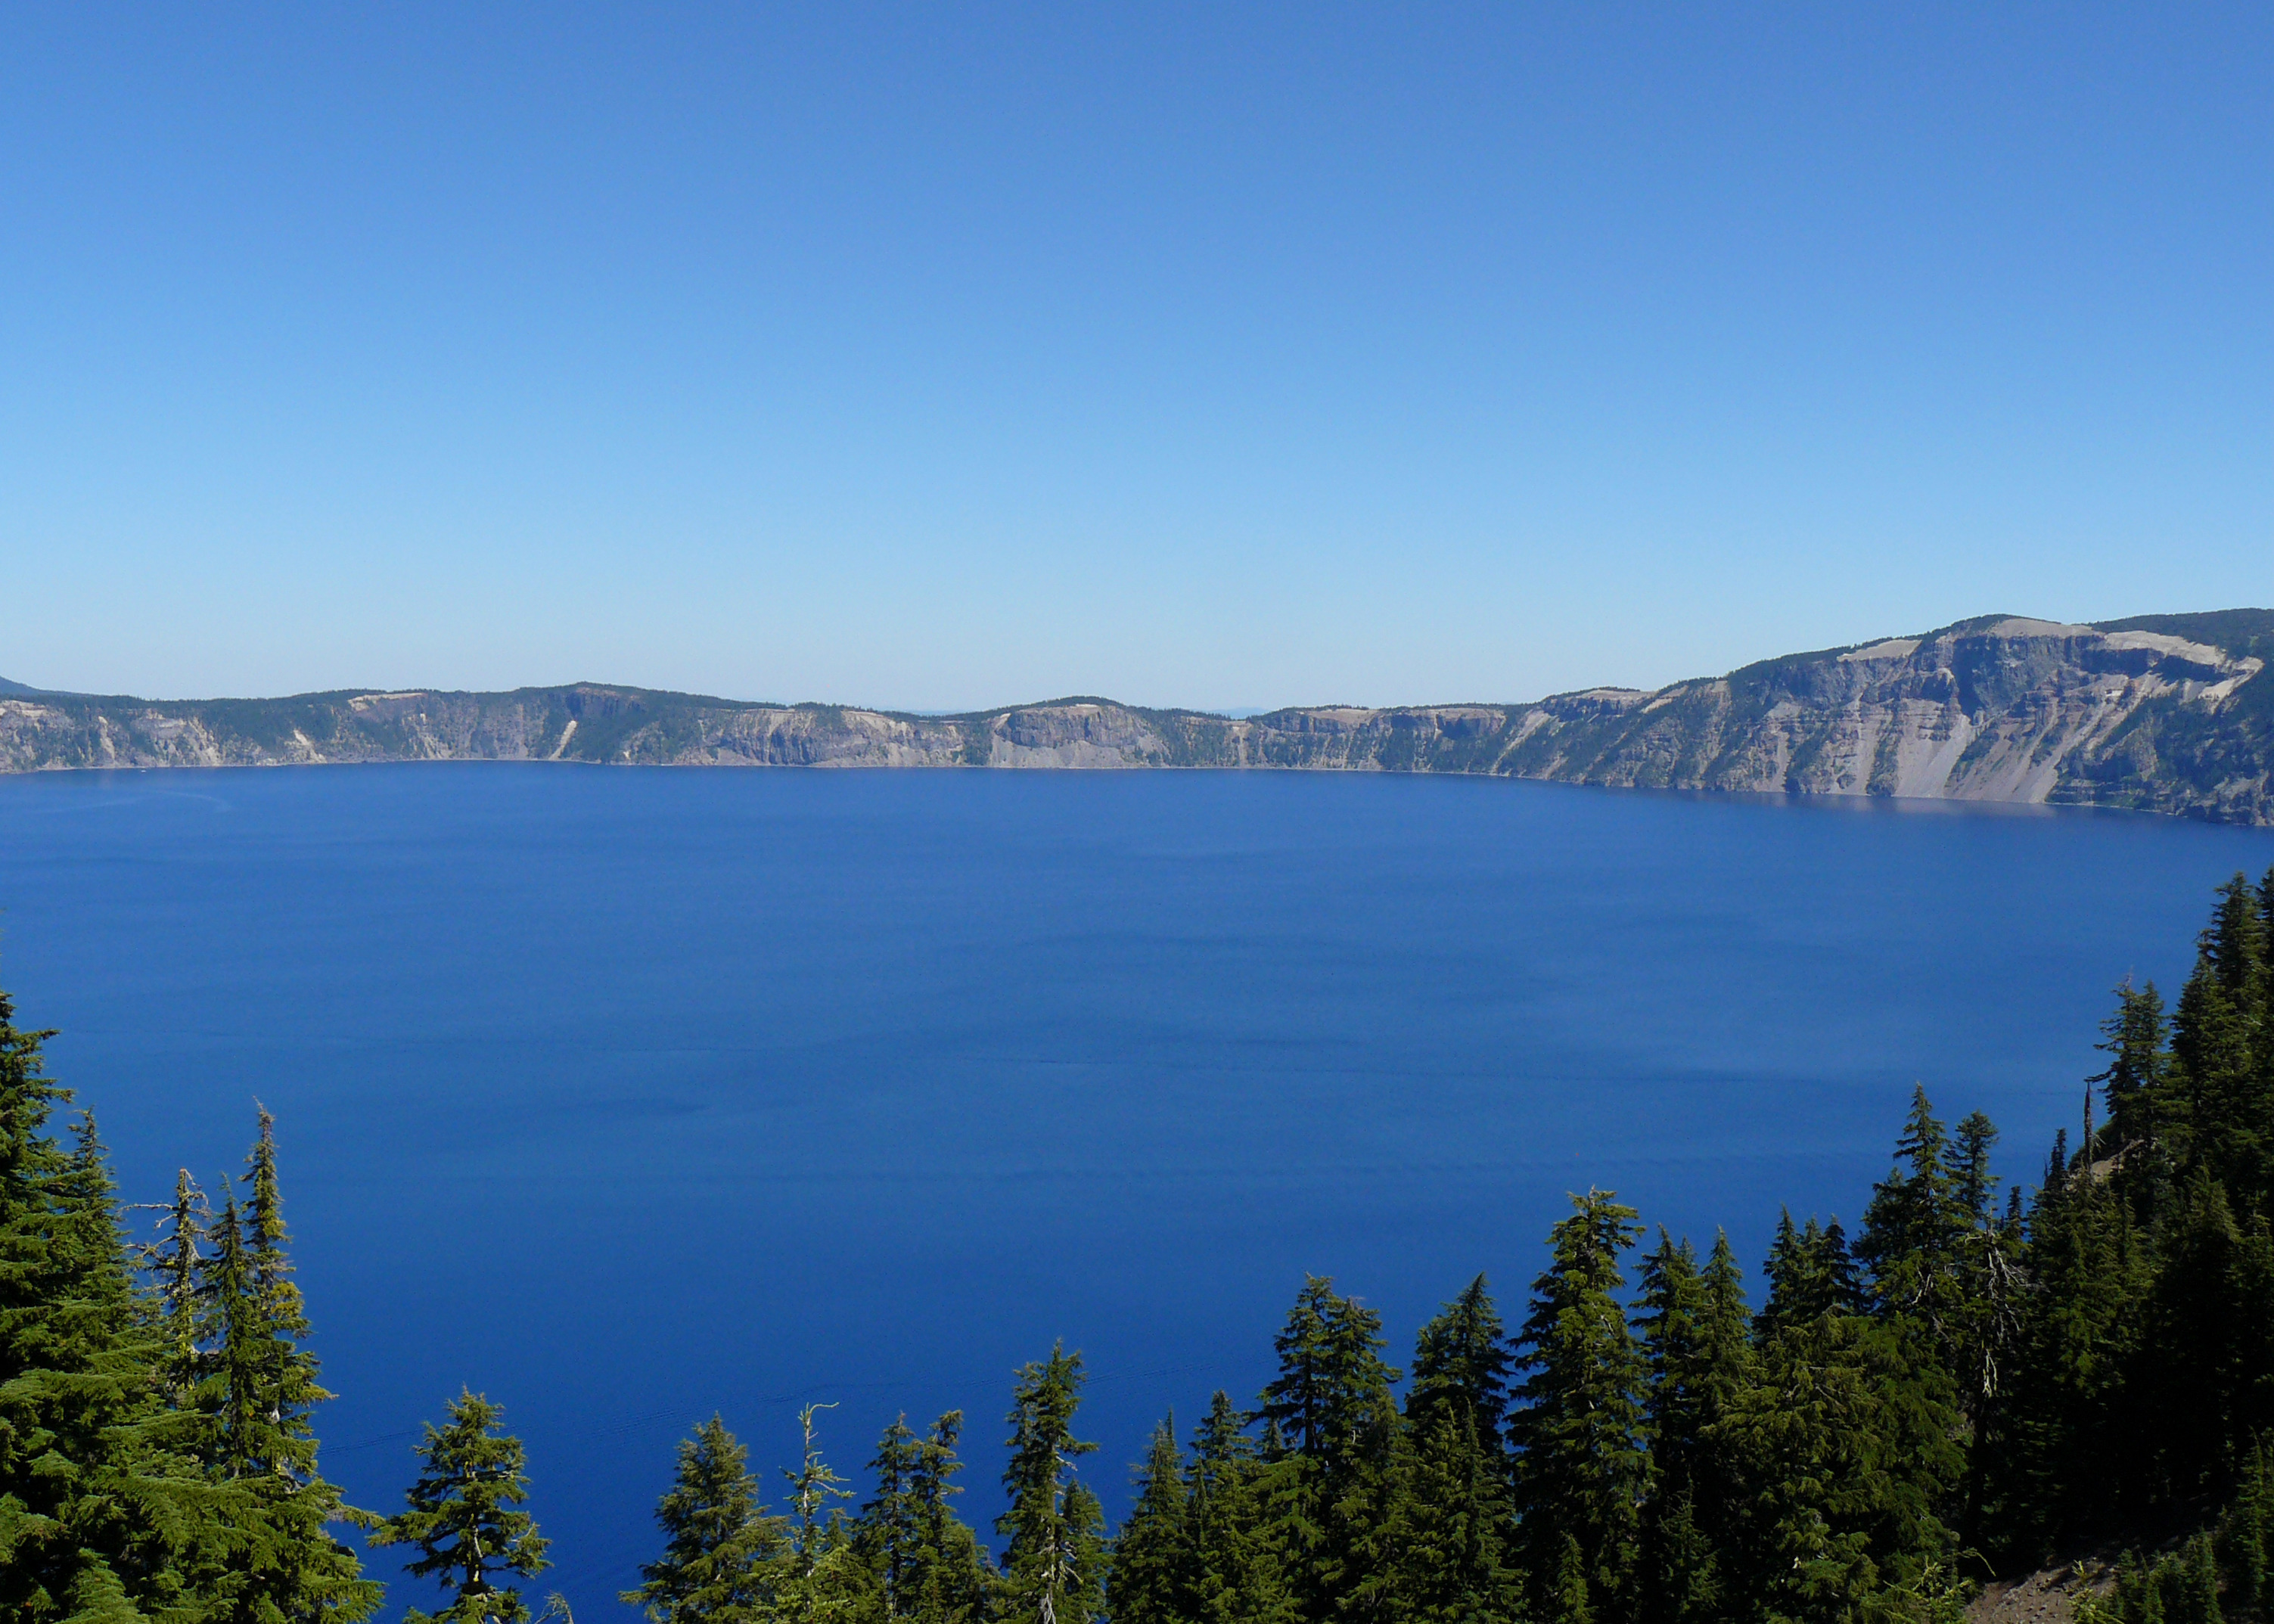
wilderness, mountain, lake, mountain range, panorama, reflection, fjord, reservoir, body of water, fell, nationalparks, loch, crater lake, craterlake, volcanoes, craterlakenationalpark, craterlakecolor, bluestlakeinus, tarn